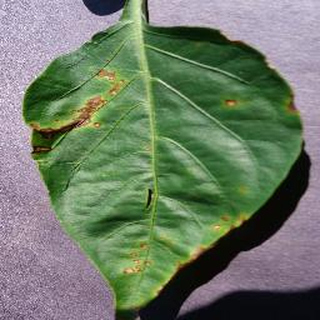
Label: bell_pepper_bacterial_spot